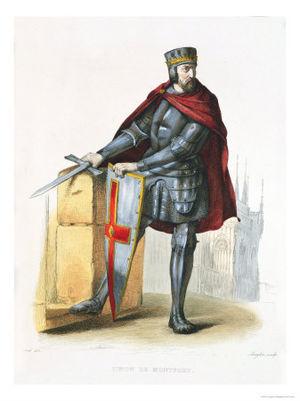
La bataille de Muret eut lieu le 12 septembre 1213 près de Muret, dans la plaine à 25 km au sud de Toulouse dans le cadre de la croisade des albigeois. C'est une bataille importante où se sont affrontés Raymond VI, comte de Toulouse, et ses alliés Raymond-Roger, comte de Foix; Pierre le Catholique, roi d'Aragon, comte de Barcelone et seigneur de Montpellier; et Bernard IV de Comminges, et les troupes croisées commandées par Simon de Montfort.